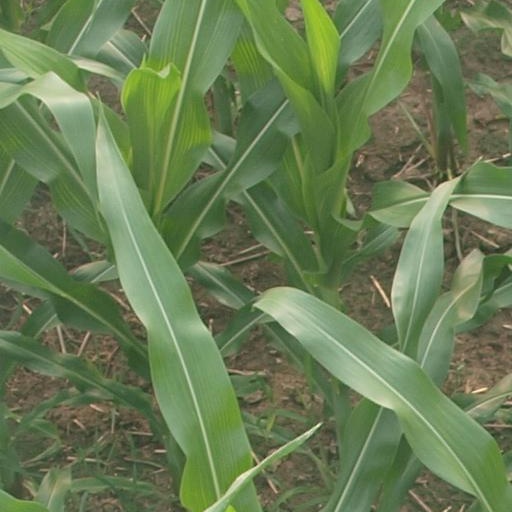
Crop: maize; corn